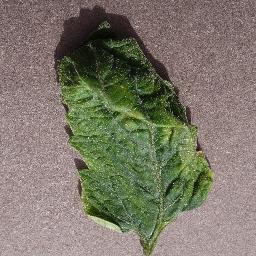
Label: Tomato___Tomato_Yellow_Leaf_Curl_Virus